Software Technology Park light rail station

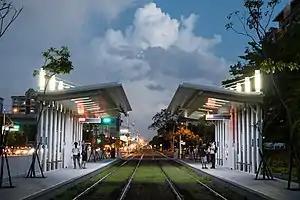

Software Technology Park is a light rail station of the Circular Line of the Kaohsiung rapid transit system. It is located in Cianjhen District, Kaohsiung, Taiwan.